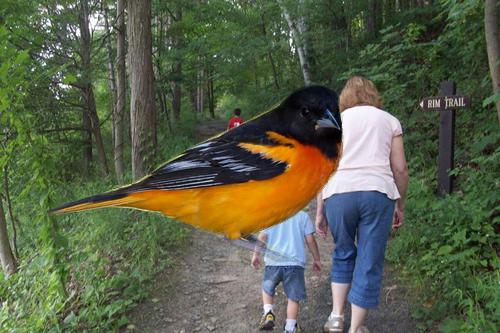
Bird species: Baltimore_Oriole
Bird type: landbird
Background: land